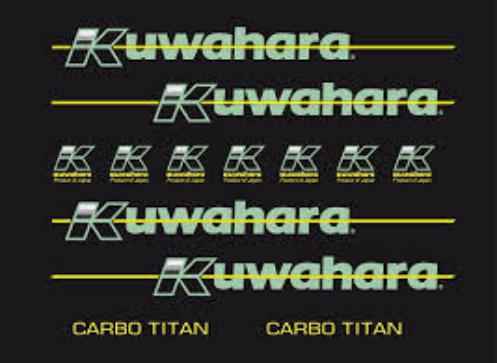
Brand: Kuwahara
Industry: Transportation